Ano Lechonia

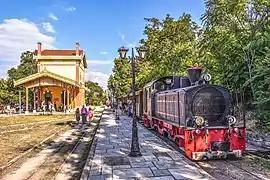
Ano Lechonia's railway station.

Ano Lechonia is a town and community in the Magnesia regional unit, Greece. Ano Lechonia was the seat of the former municipality of Artemida. The community includes the coastal village Platinidia. Ano Lechonia is situated in the northwestern part of the Pelion peninsula, 1.5 km from the Pagasetic Gulf coast, 3 km southwest of Agios Georgios Nileias, 4 km southeast of Agria and southeast of Volos.